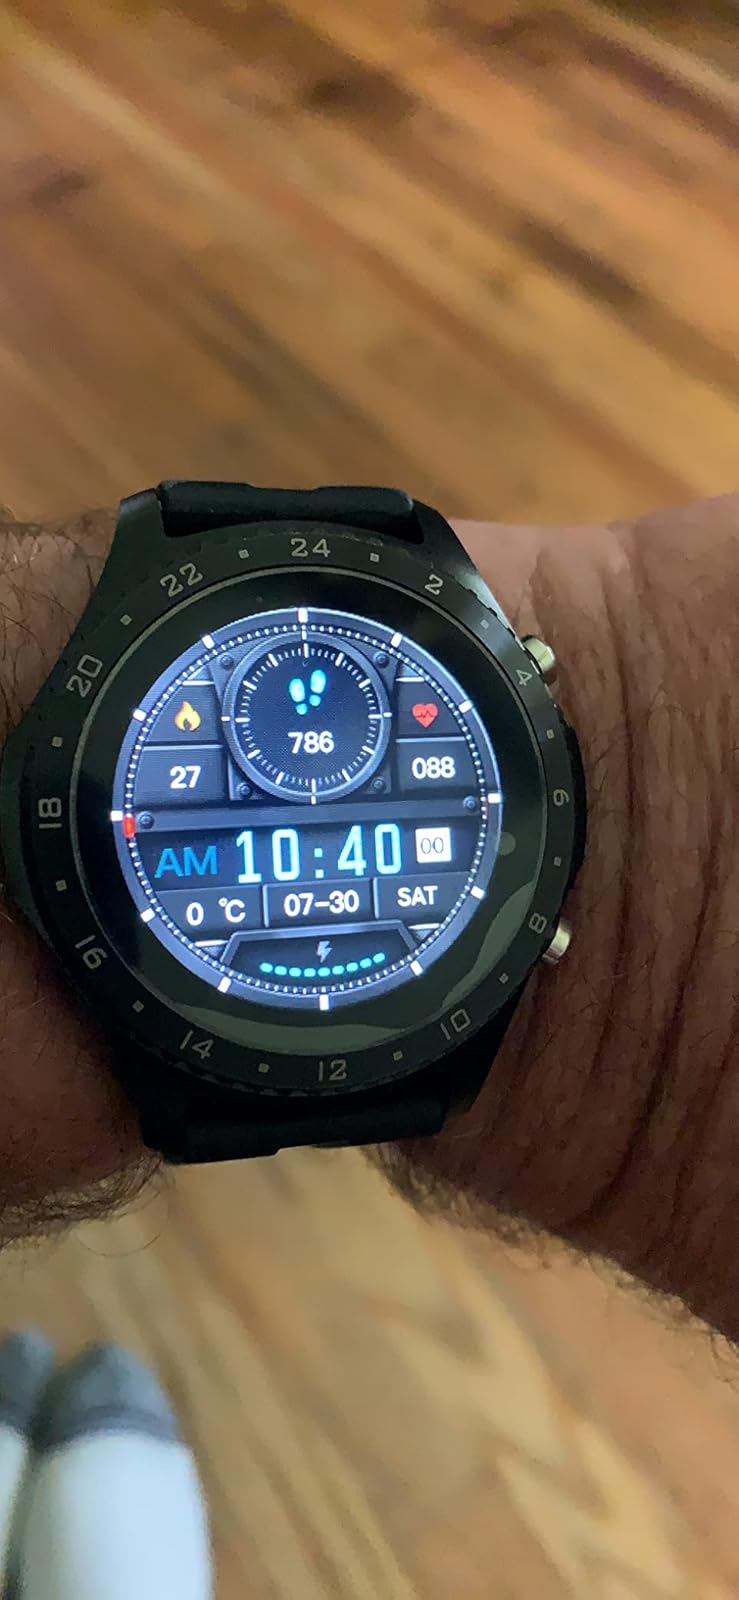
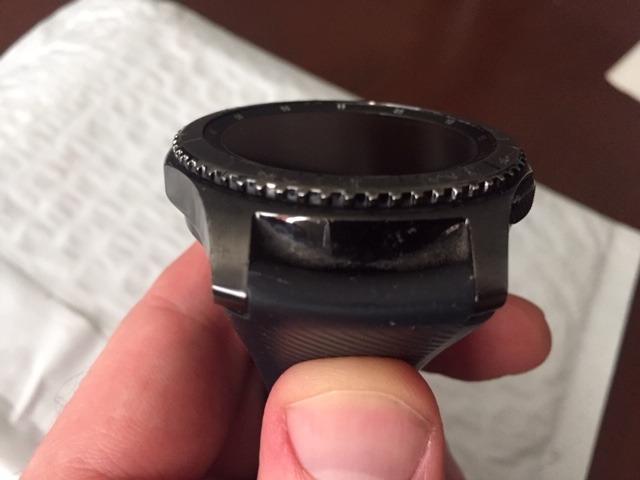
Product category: smartwatch
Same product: no